Ferial de Boadilla (Madrid Metro)

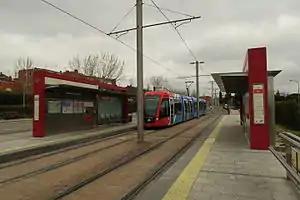

Ferial de Boadilla is a station on Line 3 of the Metro Ligero. It is located in fare Zone B2.